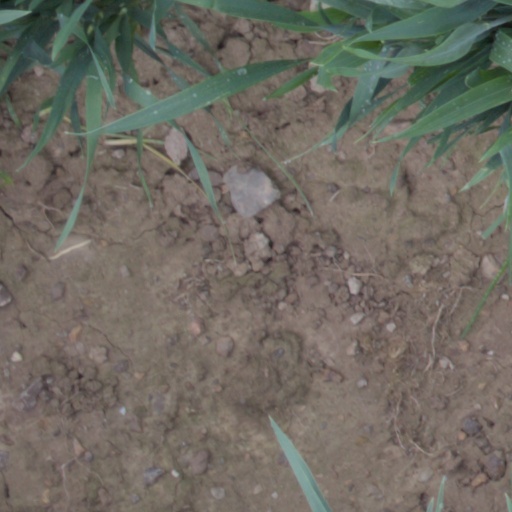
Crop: wheat